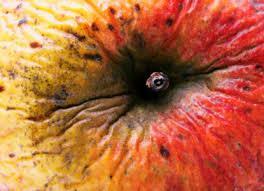
Label: apples